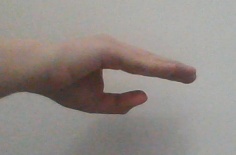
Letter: jeem